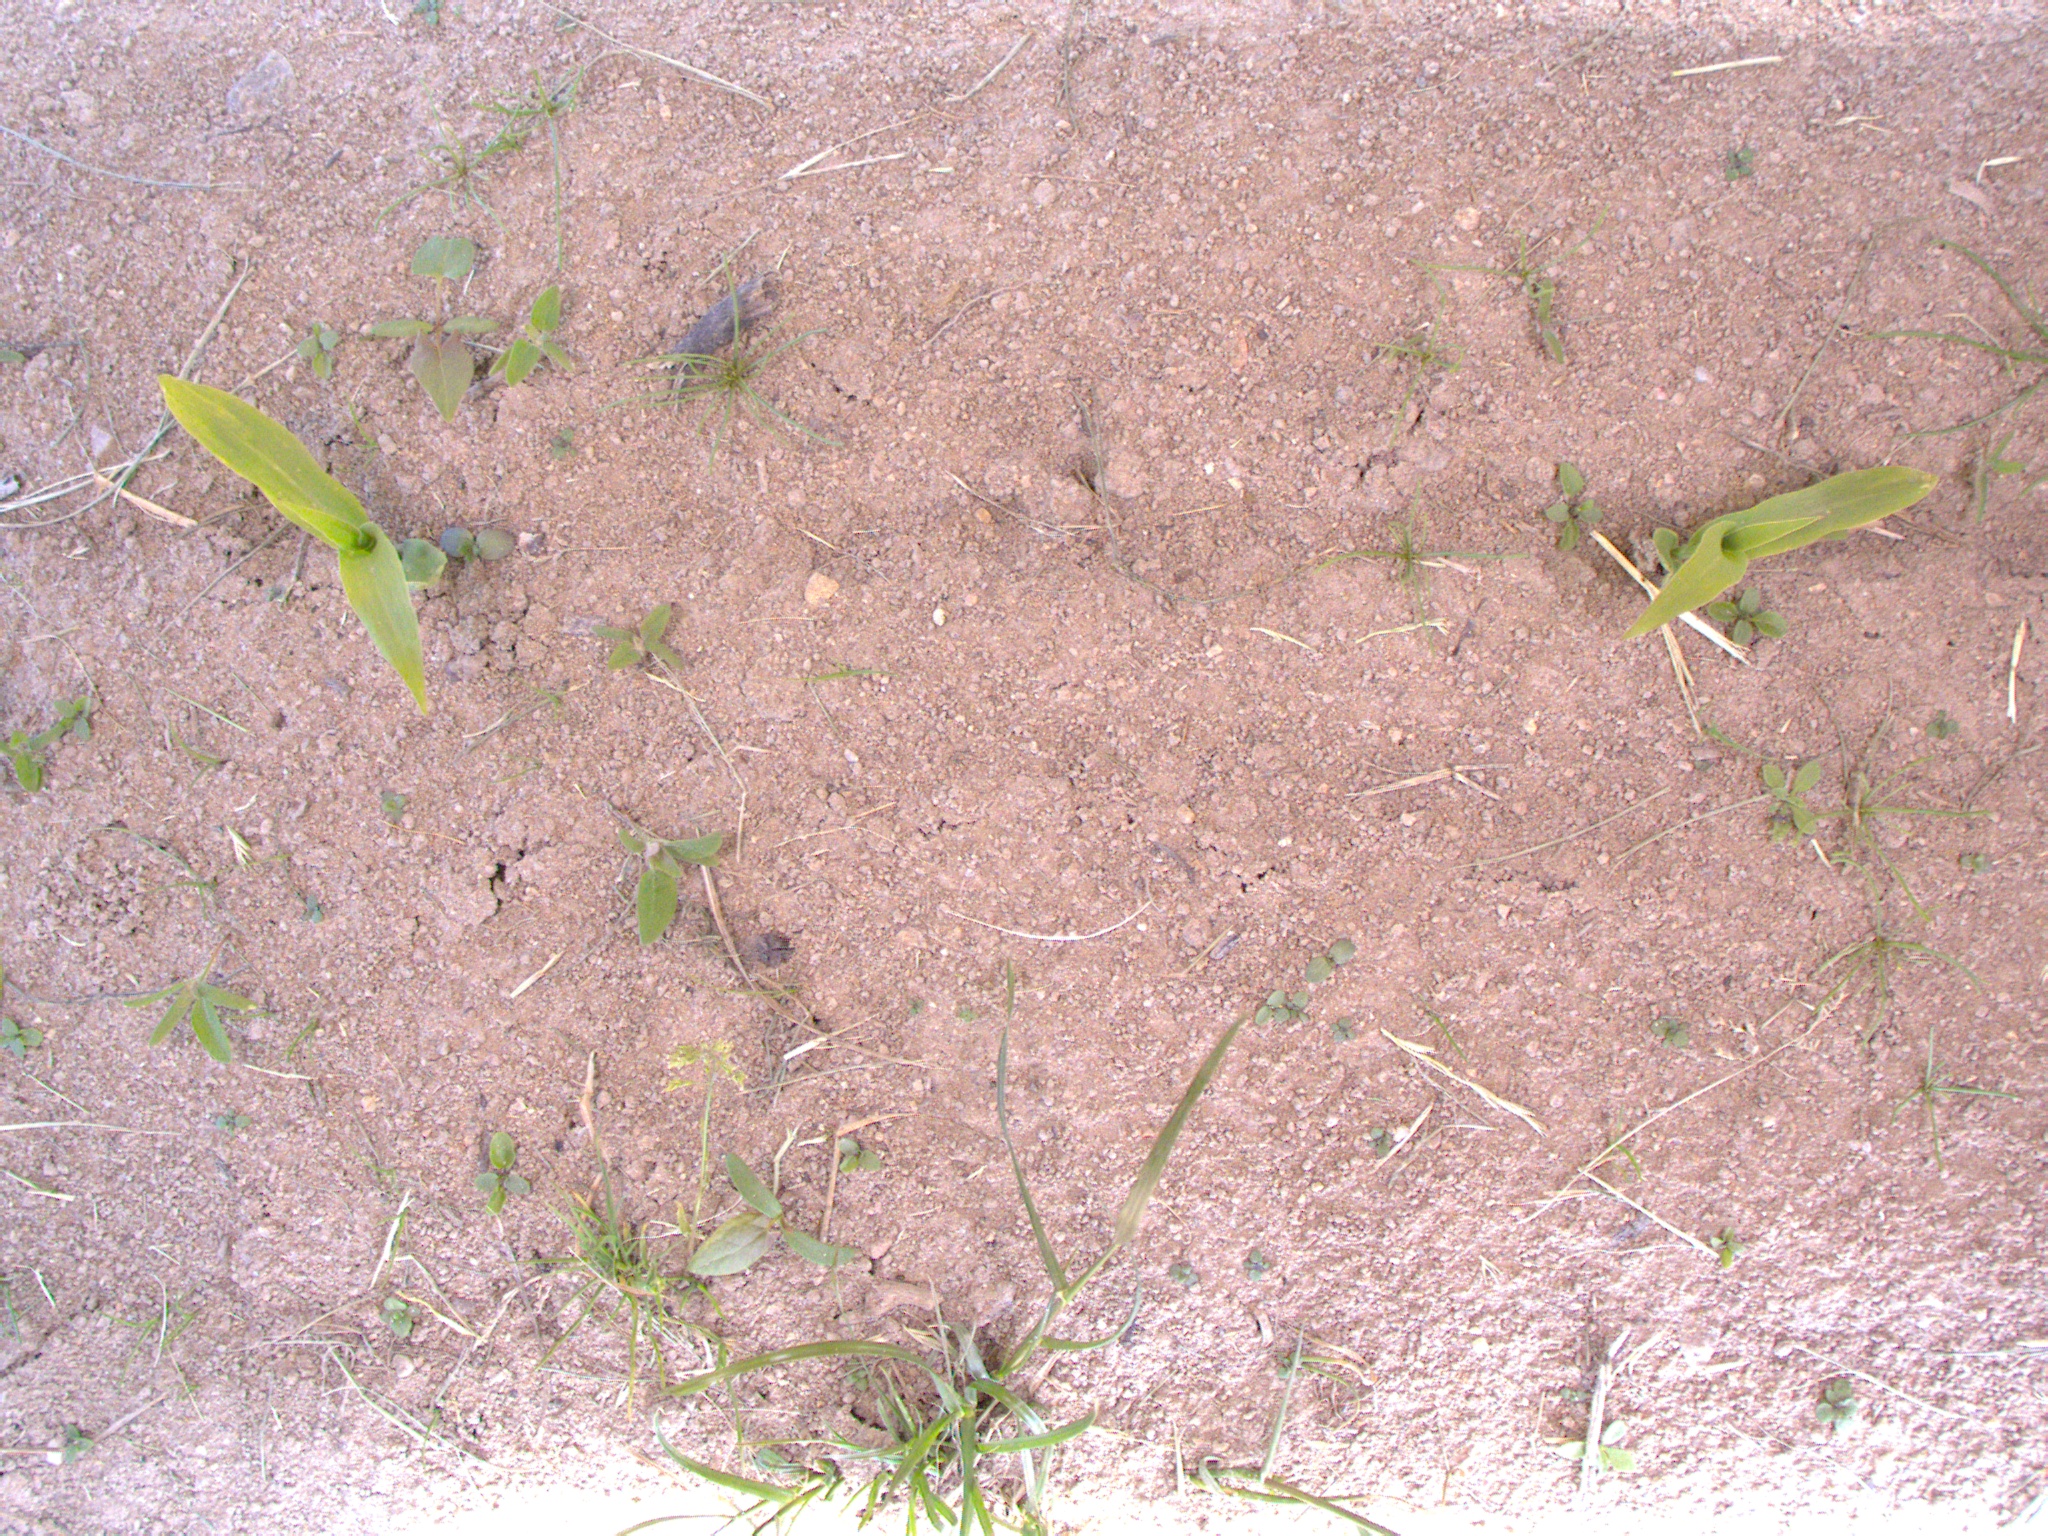
Crop: maize
Objects: maize, maize, stem_maize, stem_maize